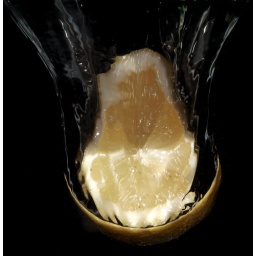
taken through glass in a small aquarium backed with black paper.